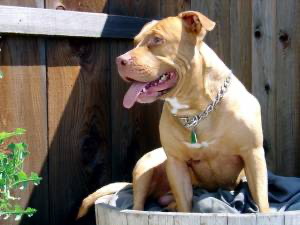
Animal: dog
Breed: american pit bull terrier